Arthur Coke Burnell

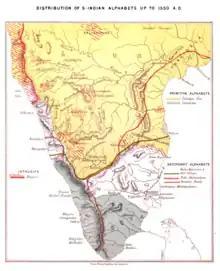
Burnell's map of south Indian scripts

In 1874, Burnell published a "Handbook of South Indian Palaeography", characterized by Max Müller as "an avenue through one of the thickest and darkest jungles of Indian archaeology, and is so full of documentary evidence, that it will long remain indispensable to every student of Indian literature". He received an honorary doctorate from the University of Strasbourg. In 1880 he compiled, with the encouragement of Lord Napier, the "Classified Index to the Sanskrit MSS in the Palace at Tanjore." The Tanjore collection was estimated by Burnell as being the work of nearly 300 years begun by the Tanjore rajas and continued by the Maratha rulers. He was also the author of a large number of translations from, and commentaries on, various other Sanskrit manuscripts, being particularly successful in grouping and elucidating the essential principles of Hindu law. These included Madhava's "Commentary on the Parâśarasmriti" (1868), "The law of partition and succession, from the manuscript Sanskrit text of Vaṛadarâja's Vyavahâranirṇaya", "Specimens of South Indian Dialects, Clavis humaniorum litterarum sublimioris Tamulici idiomatis (1876)," and "The Aindra School of Sanskrit Grammarians" (1875). He published many papers in the "Indian Antiquary" journal. He also published on the history of the Portuguese in India.